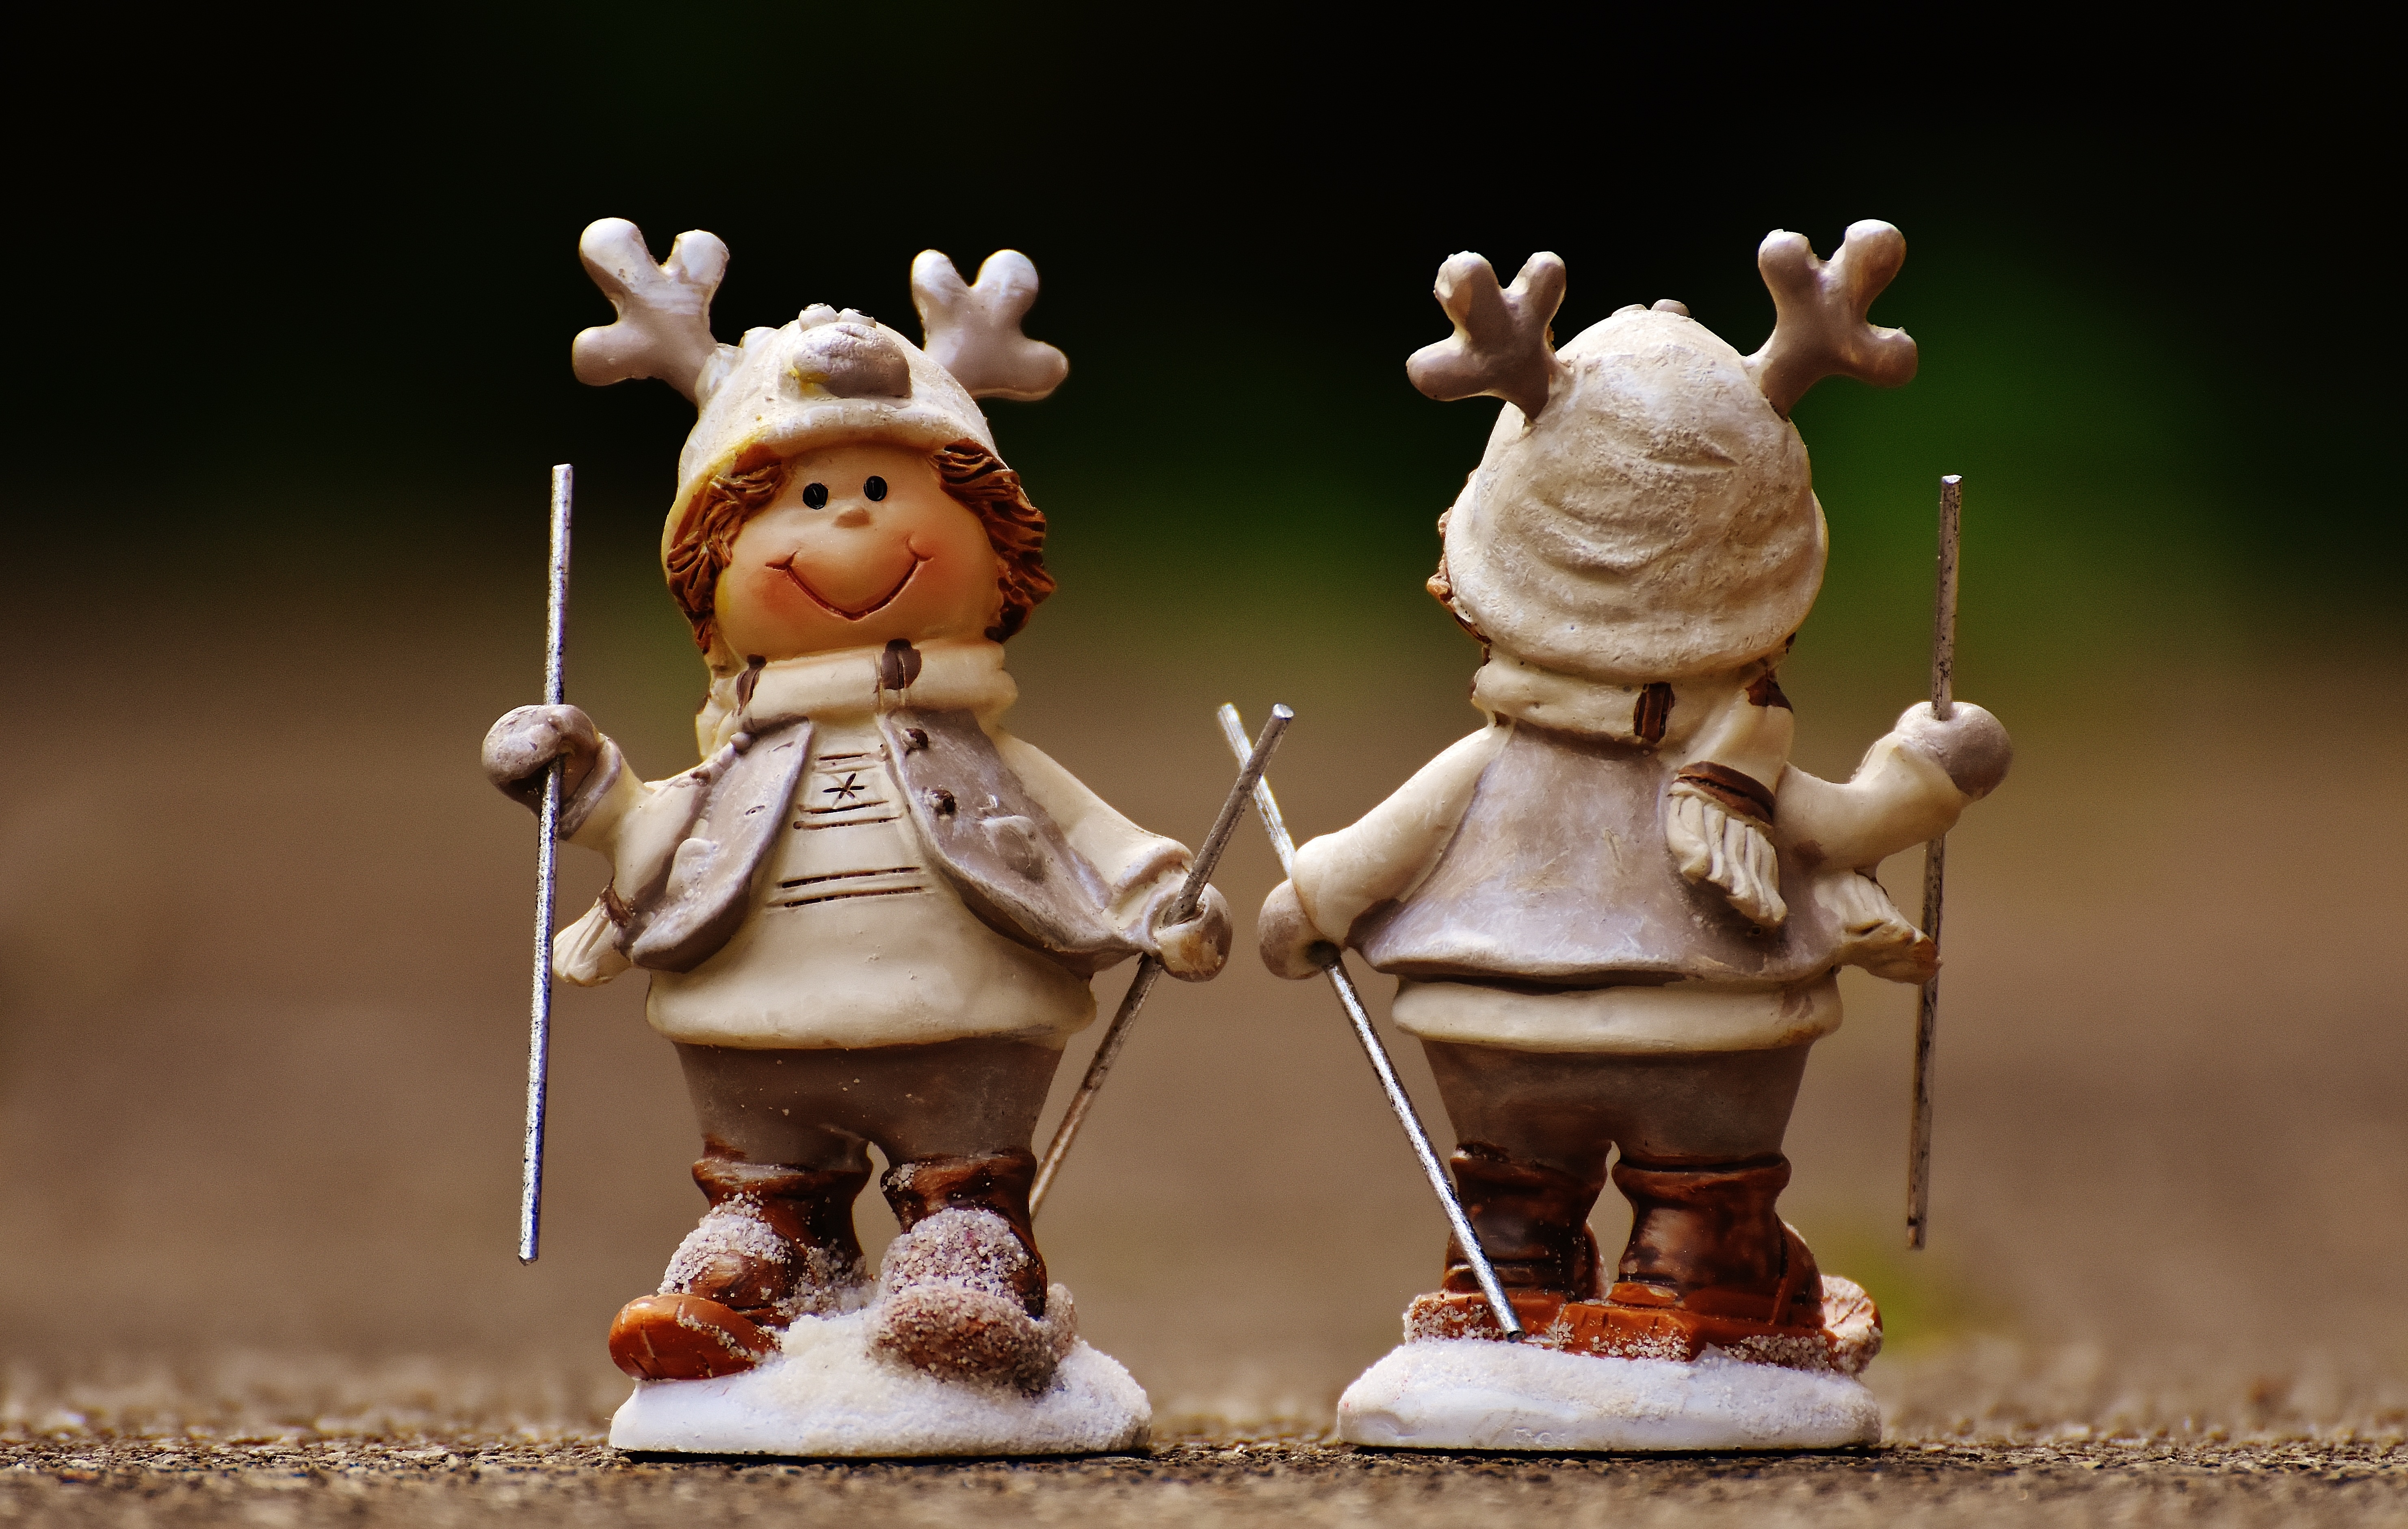
winter, animal, decoration, christmas, toy, fig, deco, moose, miniature, advent, christmas decoration, christmas time, contemplative, figurine, funny, decorated, figures, december, infantry